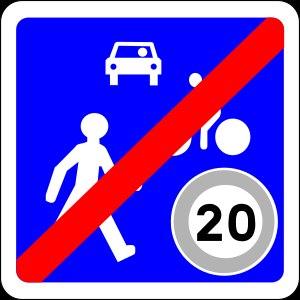
Une zone de rencontre est en Belgique, en France, en Suisse et en Autriche, un ensemble de voies où les piétons ont la priorité absolue et sont autorisés à circuler sur la chaussée, même si des trottoirs sont présents. La vitesse de circulation des autres usagers est limitée à 20 km/h.